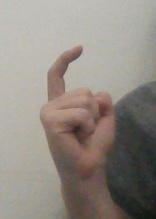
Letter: ra